Bruce Crump

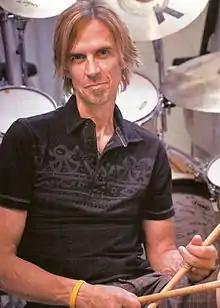
Crump at the drums in 2008

Bruce Hull Crump, Jr. (July 17, 1957 – March 16, 2015) was an American drummer. He is best known as a member of the rock band Molly Hatchet from 1976 to 1982 and from 1984 to 1991. He also played as a member of the Canadian band Streetheart in the early 1980s, appearing on their "Live After Dark" recording, and joined several of his former Molly Hatchet bandmates in the band Gator Country in the mid-2000s. At the time of his death, Crump was a member of the bands SMILEK, White Rhino and China Sky.